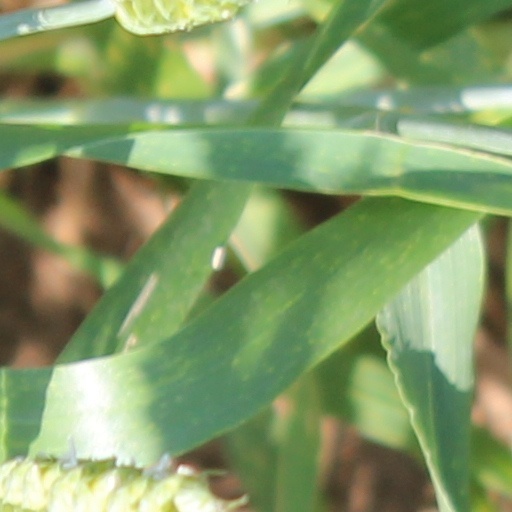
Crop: wheat